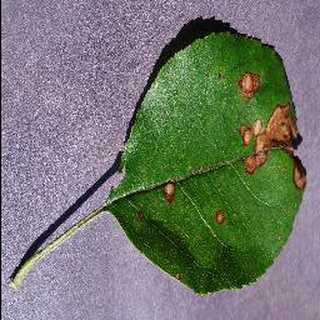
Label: apple_black_rot